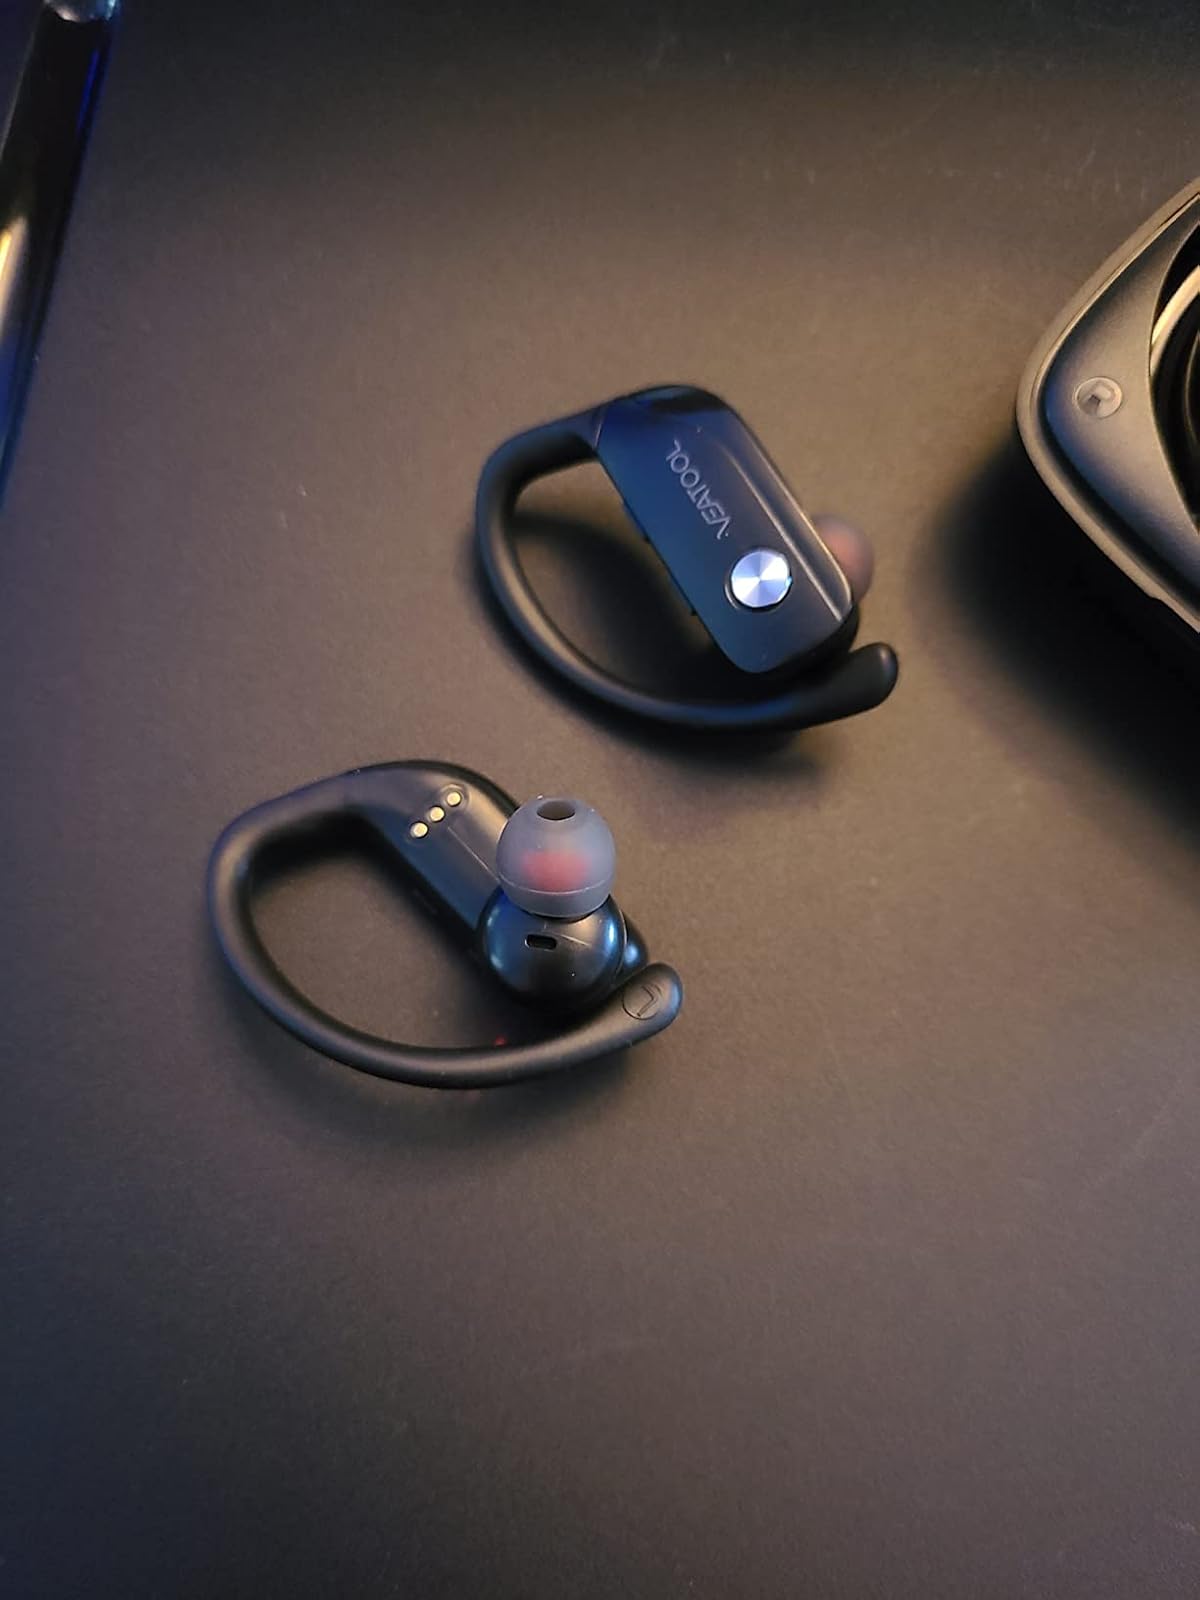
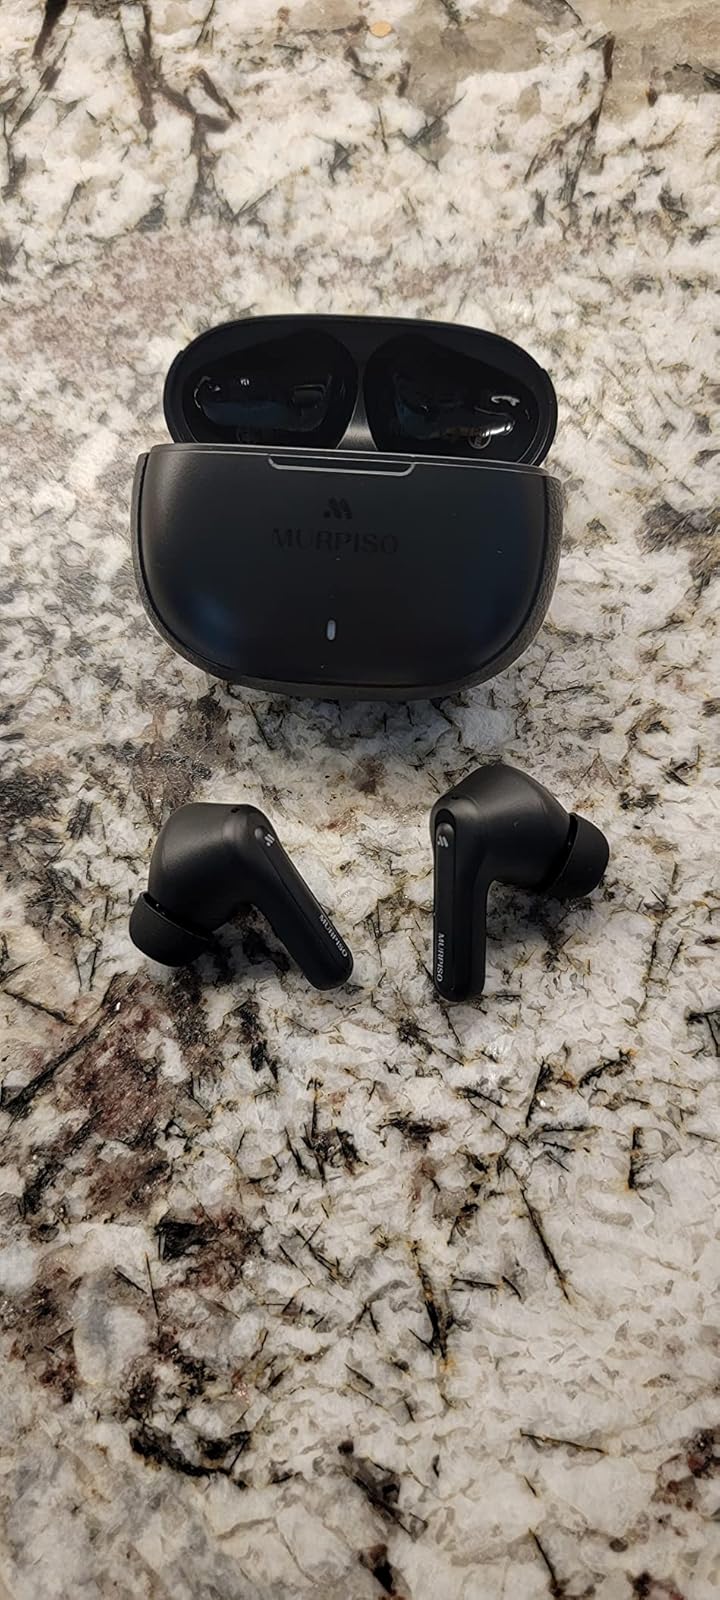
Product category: earbuds
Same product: no